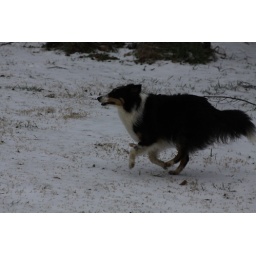
We don't get much white stuff where we live, so the dogs had a ball playing in it!